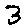
Label: 3